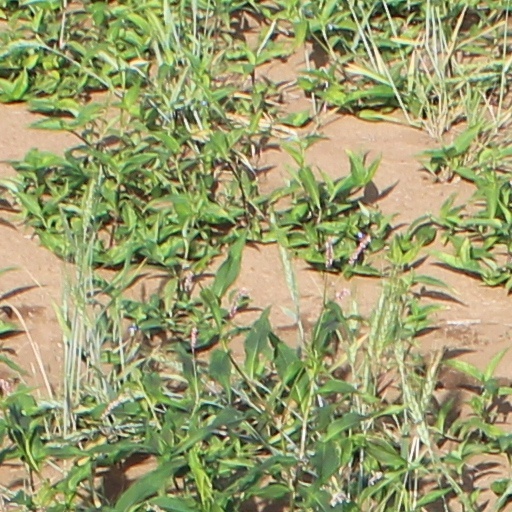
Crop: wheat